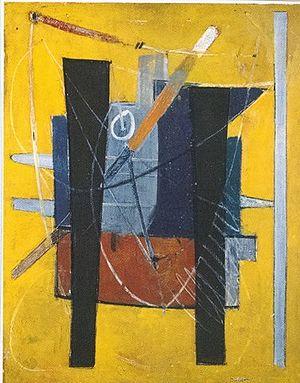
Edmond Boissonnet est un artiste plasticien français de la Seconde École de Paris, né à Bordeaux comme Odilon Redon, Albert Marquet et son ami de toujours, André Lhote. L’art de Boissonnet couvre ainsi la quasi-totalité du XXᵉ siècle. Il est le reflet des courants artistiques de ce siècle tout en étant indépendant de ceux-ci. Pour cela, il utilise différents moyens matériels : dessins, peintures sur toile, papier, bois, collages, mosaïques à partir de matériaux bruts, tapisseries de laines multicolores et pour mémoire, sculptures sur bois. Pour illustrer le défi qu’il se lance à lui-même sur le plan de l’art, il utilise souvent la métaphore du « Combat avec l’Ange ». Enfin, l’art de Boissonnet, s’étalant sur près de soixante dix ans, connaît quatre grandes périodes illustrées par des expositions significatives. Boissonnet expose pratiquement tous les ans dans différentes institutions artistiques.